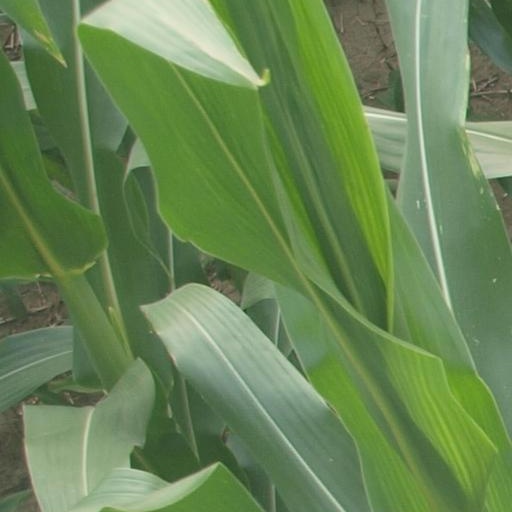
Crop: maize; corn